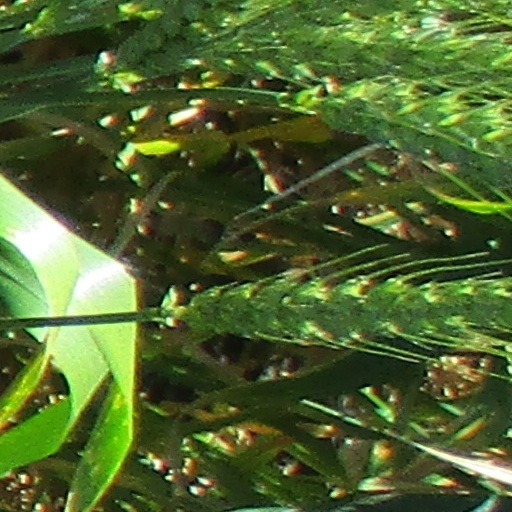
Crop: wheat